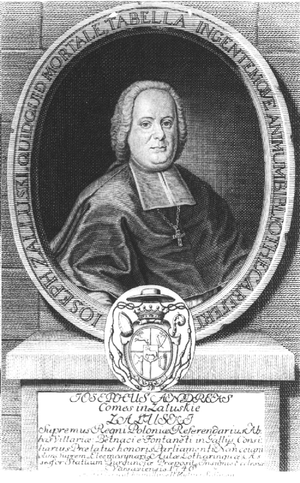
La diaspora polonaise en France est constituée par l'ensemble des personnes nées sur le territoire de la Pologne ainsi que de leurs descendants, se disant Polonais et vivant sur le territoire français. Les Polonais désignent leur communauté par le terme latin de Polonia. L'histoire de la Polonia française remonte au début du XIXᵉ siècle, à l'époque où l'État polonais était dépecé et rayé de la carte de l'Europe par les pays voisins et où les persecutions conduites par ces puissances occupantes poussaient les Polonais à l'exil.
Józef Andrzej Załuski était un évêque catholique polonais de Kiev, mécène, et un bibliophile renommé. Membre de la noblesse polonaise aux armoiries de Junosza, il est surtout connu comme cofondateur de la Bibliothèque Załuski, avec son frère Andrzej Stanisław Załuski, une des plus grandes collections de livres du XVIIIᵉ siècle. Il avalisa la vente du Petit Fontenet, ancienne résidence de l'Abbé de Fontenay à Montbard au naturaliste Buffon qui y établit sa bibliothèque.